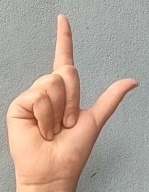
ASL sign: L